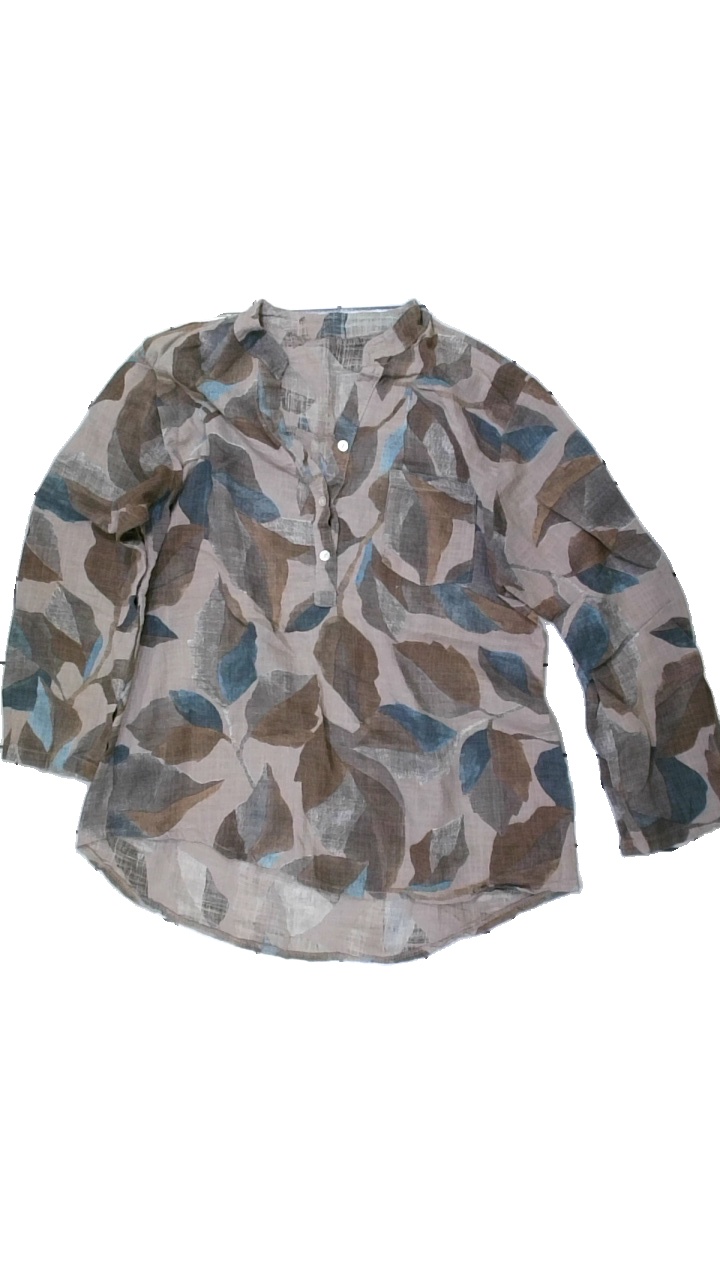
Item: Shirt (Ladies)
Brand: Missing
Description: brun skjorta med löv på
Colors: Brown, Grey, Blue
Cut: Regular
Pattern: Other
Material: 100% cotton
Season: All
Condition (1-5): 5
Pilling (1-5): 5
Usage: Reuse
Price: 50-100